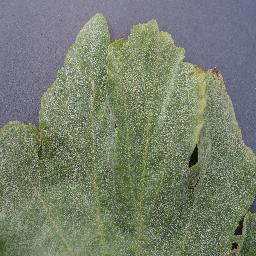
Label: Squash___Powdery_mildew